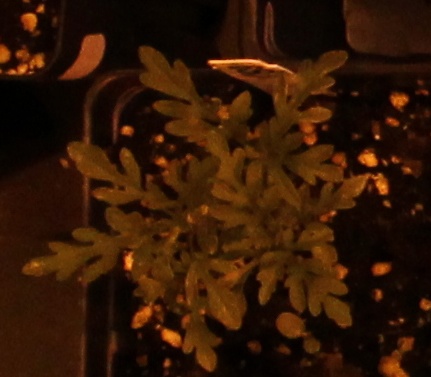
Label: Ragweed